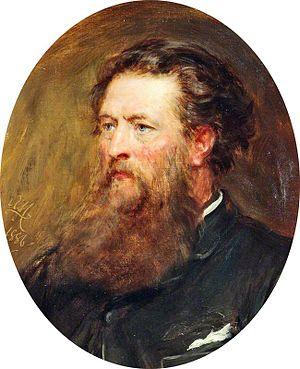
George Vicat Cole RA, né le 17 avril 1833 et mort le 6 avril 1893 est un peintre anglais.